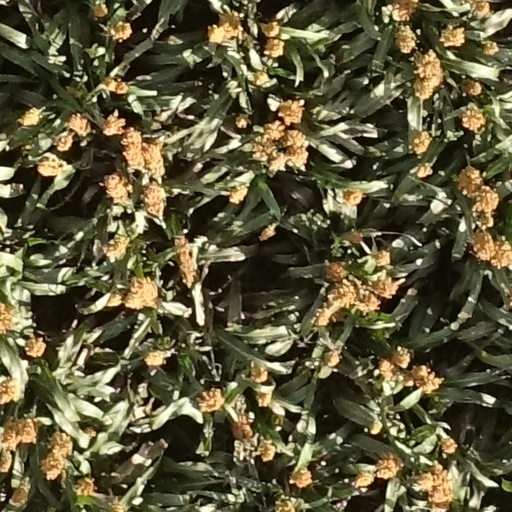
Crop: sorghum